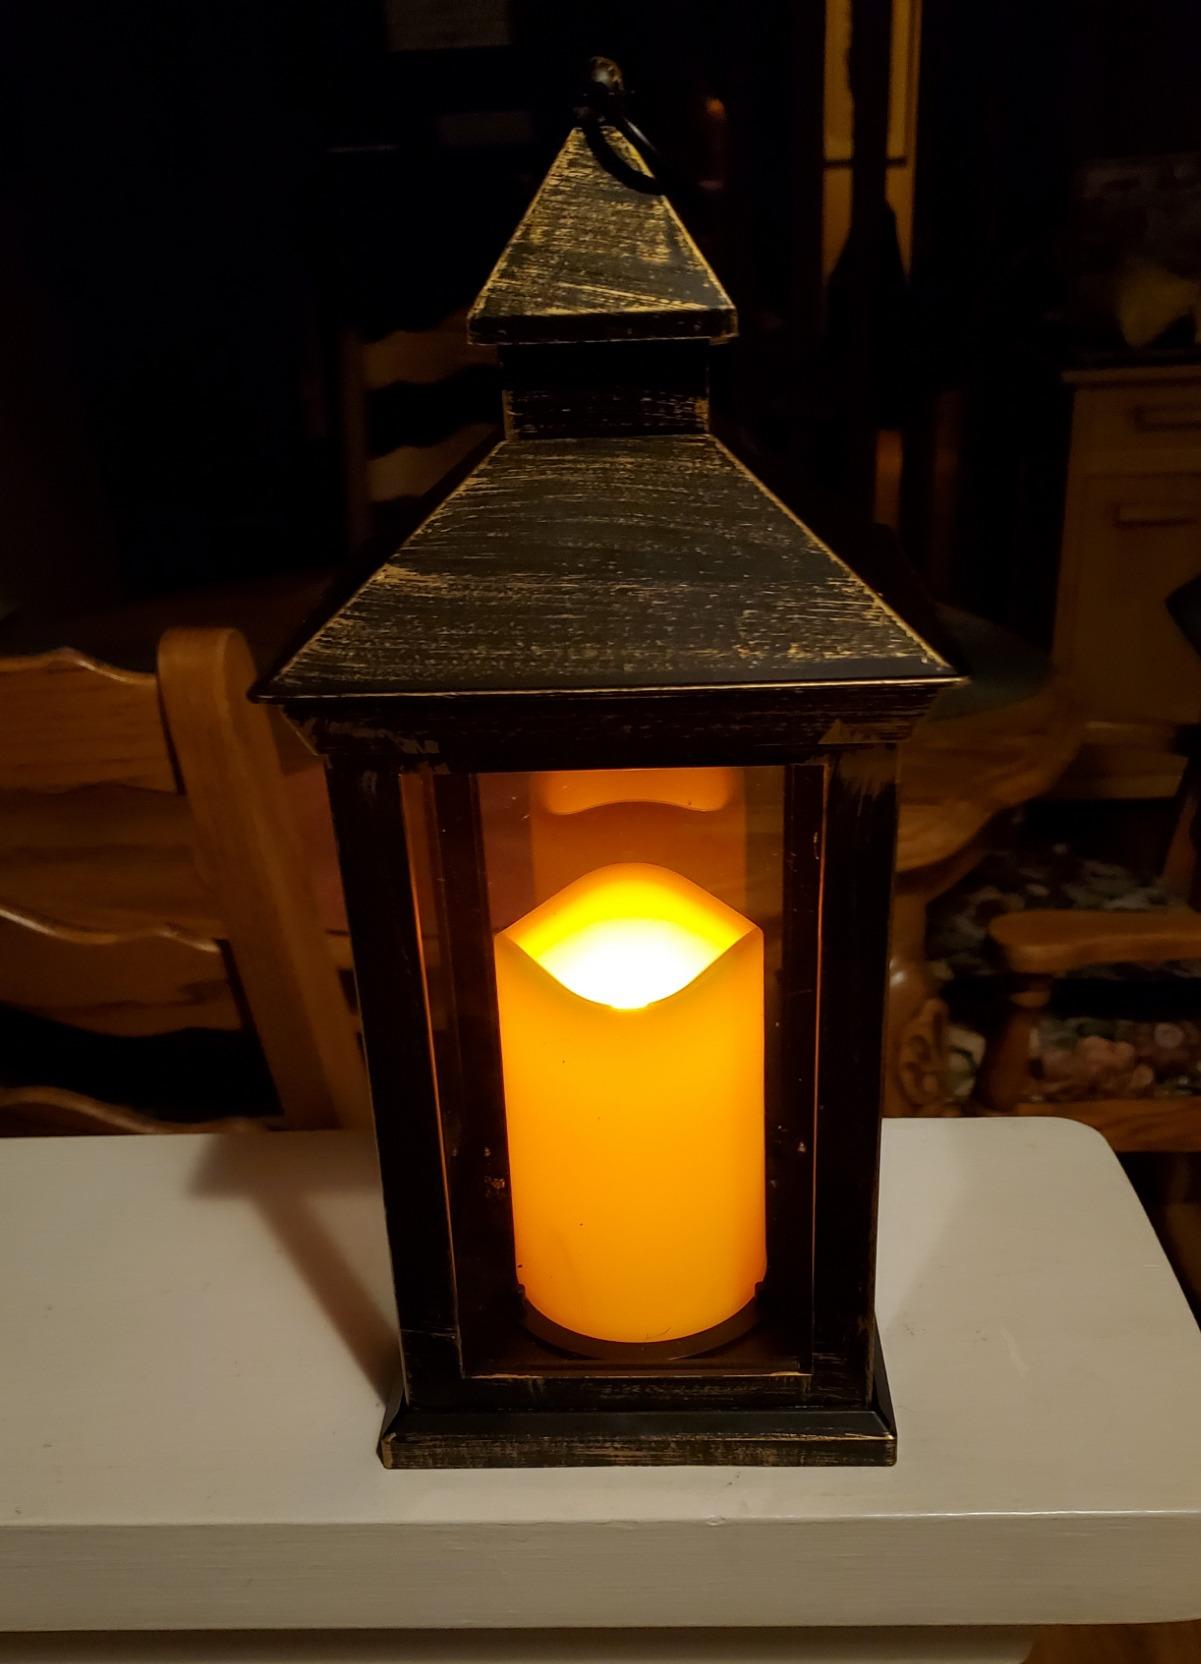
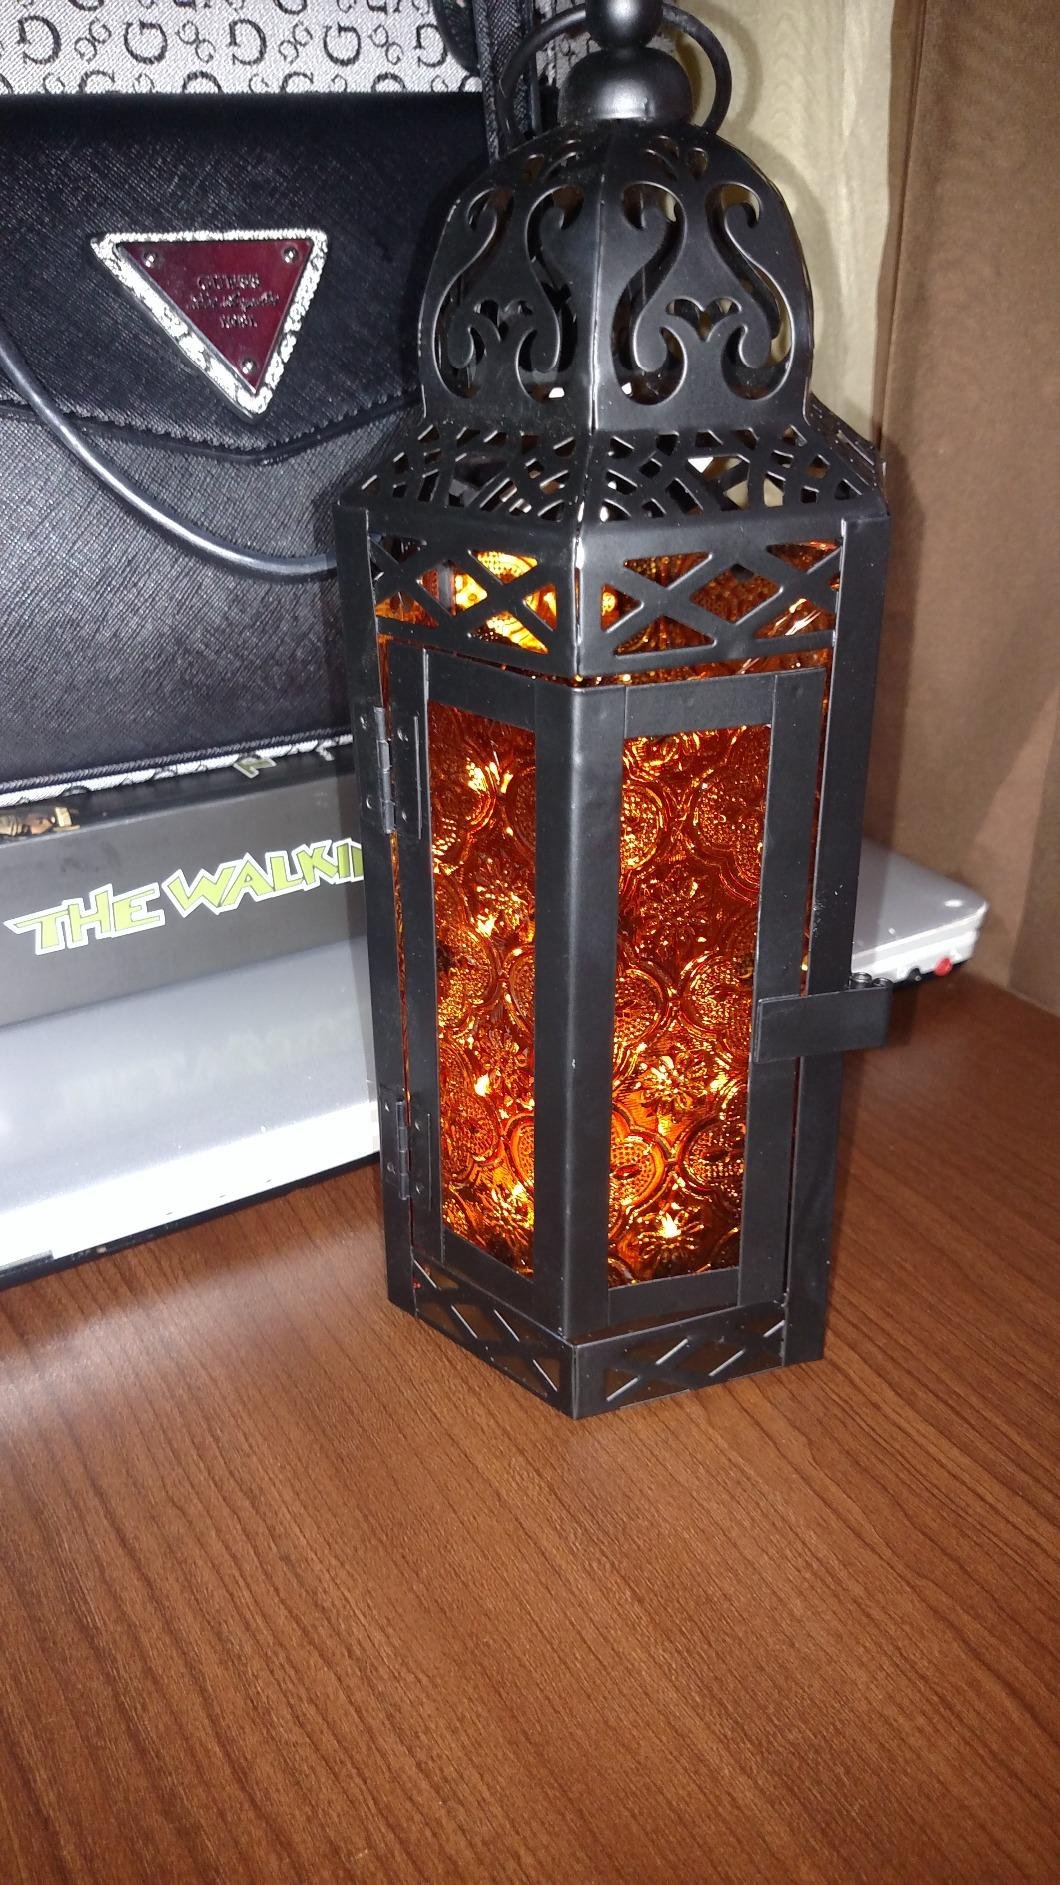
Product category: lantern
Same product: no